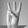
ASL letter: W